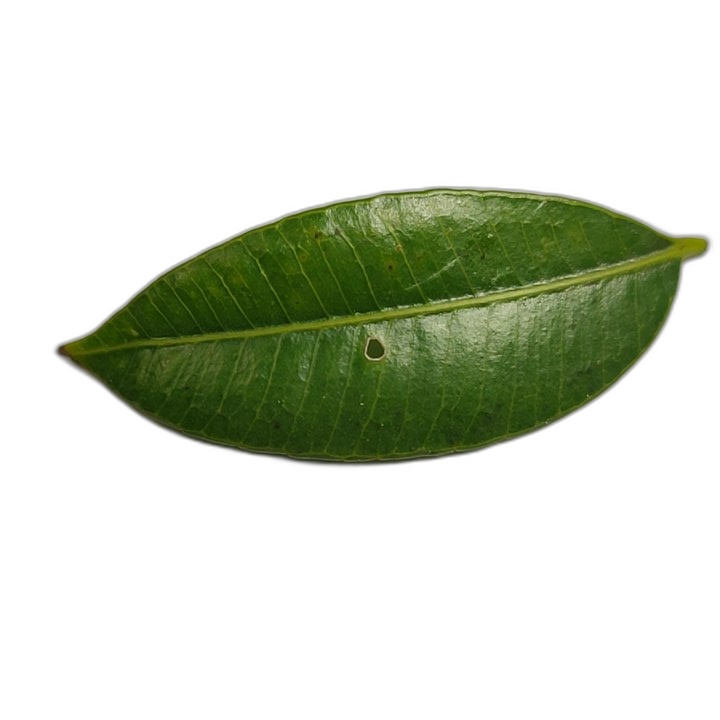
Label: not_healthy